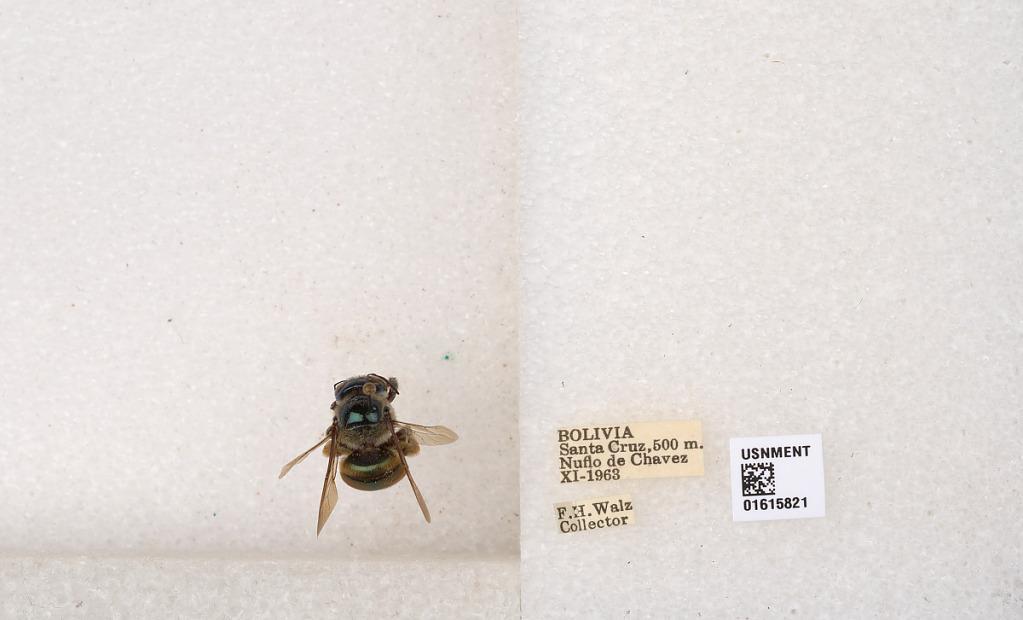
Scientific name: Xylocopa (Schonnherria) ornata Smith
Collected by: F. Walz
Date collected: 1963-10-1
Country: Bolivia
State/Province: Santa Cruz
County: Nuflo de Chavez
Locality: Nuflo de Chavez